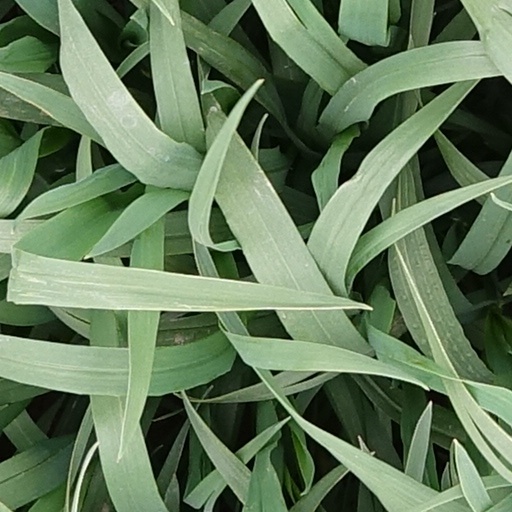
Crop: wheat